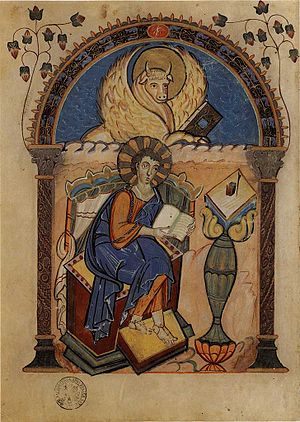
Ejendomsfællesskab hos urmenigheden i Jerusalem
Evangelisten Lukas med oksen.
Med ejendomsfællesskab hos urmenigheden i Jerusalem hentydes til Lukas' beretninger i Apostlenes Gerninger: